Siege of Fort William Henry

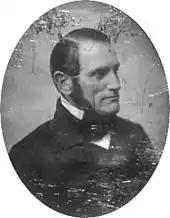
A black-and-white head-and-shoulders photographic portrait of Parkman. He faces to the right, sports long sideburns, and wears a dark suit and tie. The photograph has scratches and other damage.

Historians disagree on where to assign responsibility for the Indian actions. Francis Jennings contends that Montcalm anticipated what was going to happen, deliberately ignored it when it did happen, and stepped in only after the atrocities were well under way. In his opinion, the account by Bougainville, who left for Montreal on the night of 9 August and was not present at the massacre, was written as a whitewash to protect Montcalm. Parkman is more vigorous in his defence of Montcalm by claiming that he and other French officers did what they could to prevent atrocities but were powerless to stop the onslaught.